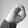
ASL letter: O